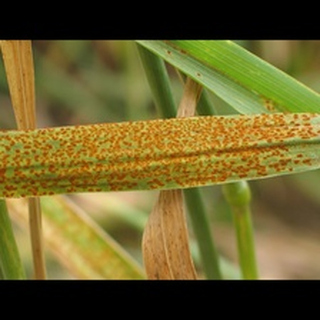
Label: wheat_brown_rust